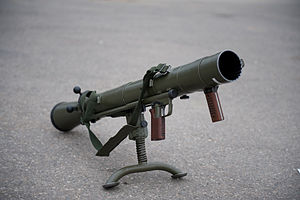
Niels Poulsen / Angrebet i Titangade 6. oktober 1996
Carl Gustav M3 84 mm rekylfri panserværnsgevær
Niels Poulsen er et Bandidos-prøvemedlem, som den 13. marts 1998 ved Østre Landsret blev idømt livsvarigt fængsel for den 6. oktober 1996 at have affyret en panserværnsraket mod et klubhus, beliggende Titangade 2-4, indehavet af Hells Angels i København. To blev dræbt og 18 såret. Niels Poulsen blev indsat til afsoning i Nyborg Statsfængsel.